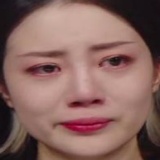
diễn viên Lý Khê Nhuế